RAF Bruntingthorpe

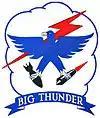
Emblem of the 3912th Air Base Squadron

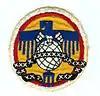
Emblem of the 19th Tactical Reconnaissance Squadron

The wartime airfield's northeast/southwest runway was widened to 200 feet and increased in length from 6,000 to 10,800 feet in addition to a new parallel taxiway. To accommodate this, thirty-four farmlands were acquired to expand the size of the runway. In addition, a large dispersal area for aircraft parking, an underground refueling pipeline network and also the removal of the wartime crosswind runways. The station area required a large number of administrative and service buildings, a new main hangar, a new control tower and other airfield support buildings. Personnel barracks and other buildings, such as officer housing and, recreation facilities.